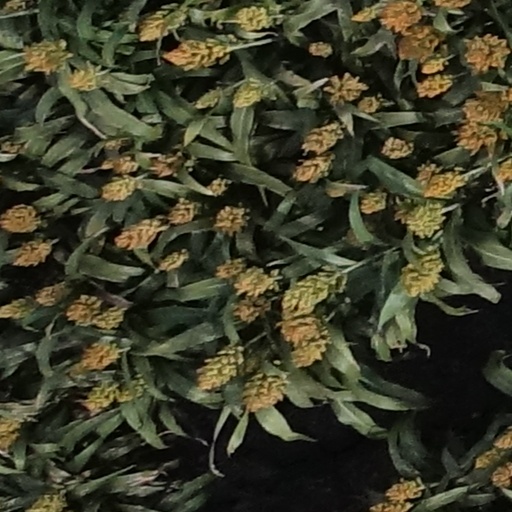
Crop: sorghum